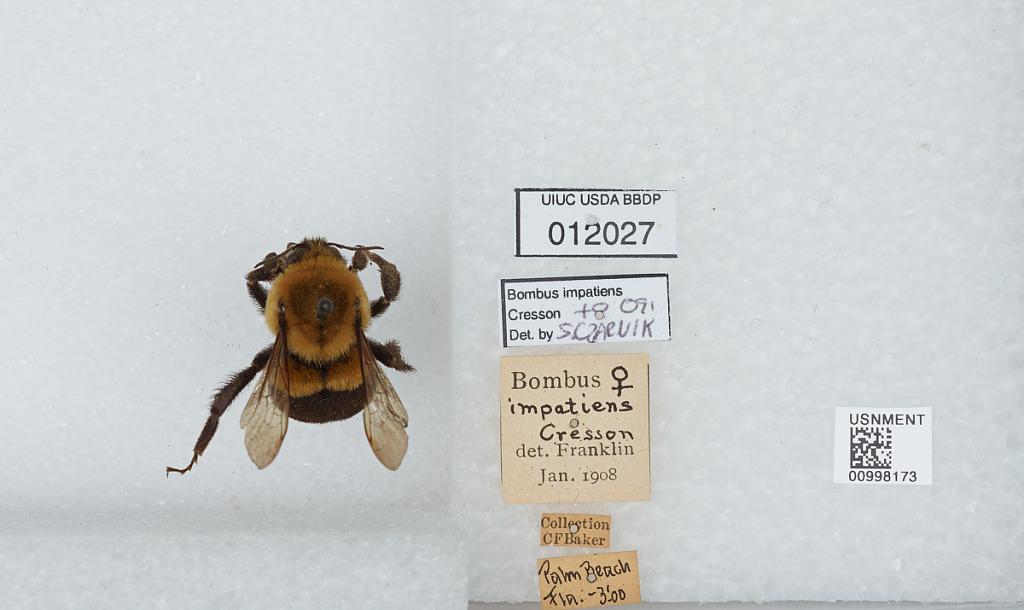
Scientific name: Bombus (Pyrobombus) impatiens Cresson
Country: United States
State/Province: Florida
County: Palm Beach
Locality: Palm Beach
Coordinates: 26.715, -80.0394
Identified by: Czarnik, S.